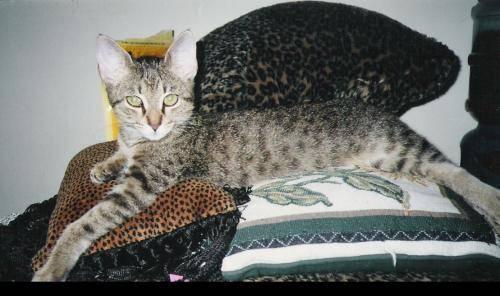
cat